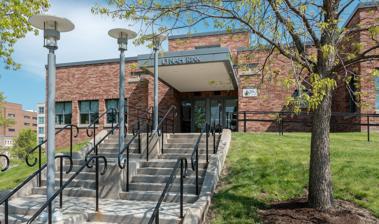
Building: Lynah Rink
Country: United States of America
Year built: 1957
Hockey arena at Cornell University in Ithaca, New York James Lynah Rink Exterior Location Cornell University Ithaca, NY Owner Cornell University Operator Cornell University Capacity 4,267 (hockey) Surface 200x85 ft (hockey) Construction Broke ground June 5, 1956 Opened March 21, 1957 Expanded 2007 Architect Von Storch, Evans & Burkavage Tenants Cornell Big Red Men's and Women's Ice Hockey Lynah Rink (pronounced LIE-nuh) is a 4,267-seat hockey arena at Cornell University in Ithaca, New York , that opened in 1957. Named after James Lynah , Class of 1905, who was the director of Cornell athletics from 1935 to 1943, it is home to the Big Red men's and women's ice hockey teams. Lynah has been home to hockey greats such as Ken Dryden , Joe Nieuwendyk , Matt Moulson , Digit Murphy , and Olympic Gold Medalists Rebecca Johnston and Brianne Jenner . History The Cornell Big Red men's ice hockey team doing the Lynah salute The building is a quonset -shaped structure covered with multi-colored (orange, tan, black, and brown) brick wall cladding set in a common bond pattern.  Projecting from the facade of the structure is a one-story rectangular wing flanked on either side by two vertical appendages, which have multi-paned colored glass windows.  The one-story wing has a strip of casement windows .  The stairway is situated on the west side of the building.  A white concrete block structure with wall buttresses connects Lynah Rink to Bartels Hall. It was constructed for $500,000 with a donation from Walter S. Carpenter Jr. , chairman and former president of DuPont (and Cornell class of 1910) whose gift came with the stipulation that he did not want his name on the building. The facility was designed by Van Storch, Evans, and Burkavage of Waverly, PA and constructed by Streeter Associates of Elmira, NY . The rink opened on March 21, 1957 with a match between the New York Rangers ( NHL ) and the Rochester Americans ( AHL ) in front of 4200 spectators. It was subsequently dedicated on April 6, 1957 and named the James Lynah Skating Hall, Lynah under renovation, July 2006 In 1995, during a visit by Taiwan's then-president, Lee Teng-hui , PhD ’68, Lynah was stocked with desktop computers and fax machines, and used as a media center for journalists from around the world. The rink floor and drainage system were renovated in 2000. March 2006 saw a major renovation project to add 19,500 square feet (1,810 m 2 ) to the rink. The additions and renovations included 464 new seats, upgraded locker rooms for both the men's and women's squads and their opponents, trainers' rooms, coaches' offices and a study area for players. A new scoreboard was added as well as preferred seating and a tunnel for the players. The renovation brought total seat capacity to 4,267. Lynah Faithful Lynah Faithful in 1987 The Pep Band taunts the opposing team with a rendition of Swanee River Fans of Cornell's Hockey program, aptly named the "Lynah Faithful," are among the loudest and most dedicated fans in the country, making Lynah Rink, many believe, college hockey's most hostile arena. The raucous crowd support gives the Big Red one of the largest home ice advantages in college hockey, losing under 20% of their games on home ice since Lynah opened in 1957. The Lynah Faithful are cheered on by one cowbell, usually played by a zealous undergraduate, but only during the second and third periods (including overtime) at approximately mid-period. Many of the other regular chants of the Faithful are listed on a website, which serves as a useful primer in the history and traditions of Cornell Hockey when initiating new students into the Lynah Faithful. After the end of all games at Lynah , when the opposing team leaves the ice, the Cornell team gathers at center ice and raises their sticks to salute the faithful as they applaud the team. This is known as the Lynah salute . Cornell's men's team has had great success at Lynah Rink, closing in on its 500th win on home ice. Its record at Lynah was 15-0-1 during the 2004–05 season, 15-0-0 during the 2002–03 season, and 14-1-1 during the 2001–02 season. Postseason success at Lynah has been equally impressive. Since Lynah Rink hosted its first postseason game in 1966, Cornell's men's team has a postseason record of 38-7-2 in games played there. During the same period they were 14-1 in single elimination games with the sole loss coming against Providence in 1978 and 12-3 in multi-game series. Cornell has long been criticized for its policies regarding the distribution of season tickets to men's hockey home games.  Students often wait in line for nights to get tickets; however, some believe that this is part of the experience of being among Lynah Faithful. It is common to see students wearing T-shirts proudly announcing, "I did my time in the line."  In 2005, despite efforts to improve the process over previous years, Cornell was criticized for creating chaos when the Athletic Department announced where students had to go for tickets.  In 2006, this was alleviated when the ticket line was preselected at random. During the 2009–10 Hockey season, students did not have to wait in line for season passes given growing concerns over swine flu. Instead the tickets were distributed via a lottery. Beginning in the fall of 2010, Cornell Athletics began distributing tickets via online ticket sales, giving priority to students who had previously purchased season tickets. See also Cornell–Harvard hockey rivalry Cornell Big Red References